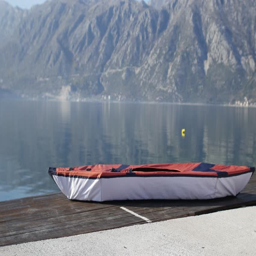
venture funded company lies on the shore .